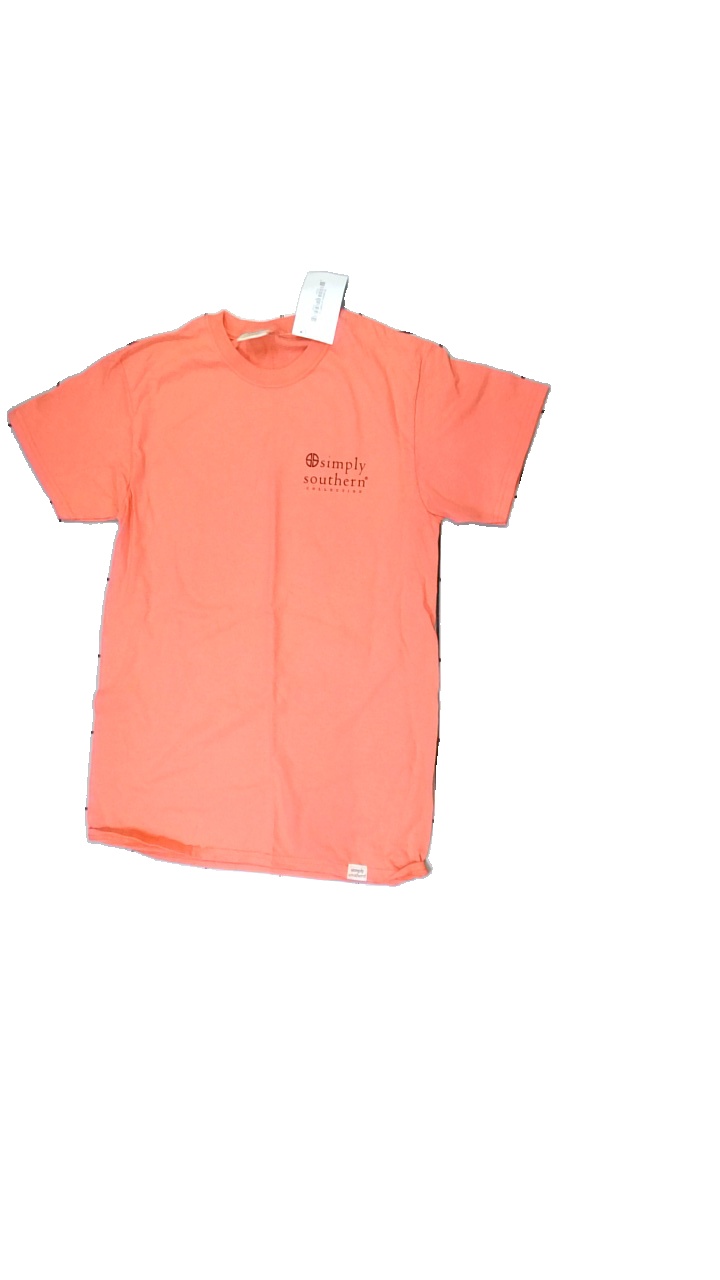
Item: T-shirt (Ladies)
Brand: Simply Southern
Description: Pink t-shirt with prints
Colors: Pink, Blue, Brown, Multicolor
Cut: Regular, C-collar
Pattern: Other
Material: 100% Cotton
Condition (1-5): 5
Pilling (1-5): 5
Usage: Reuse
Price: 50-100